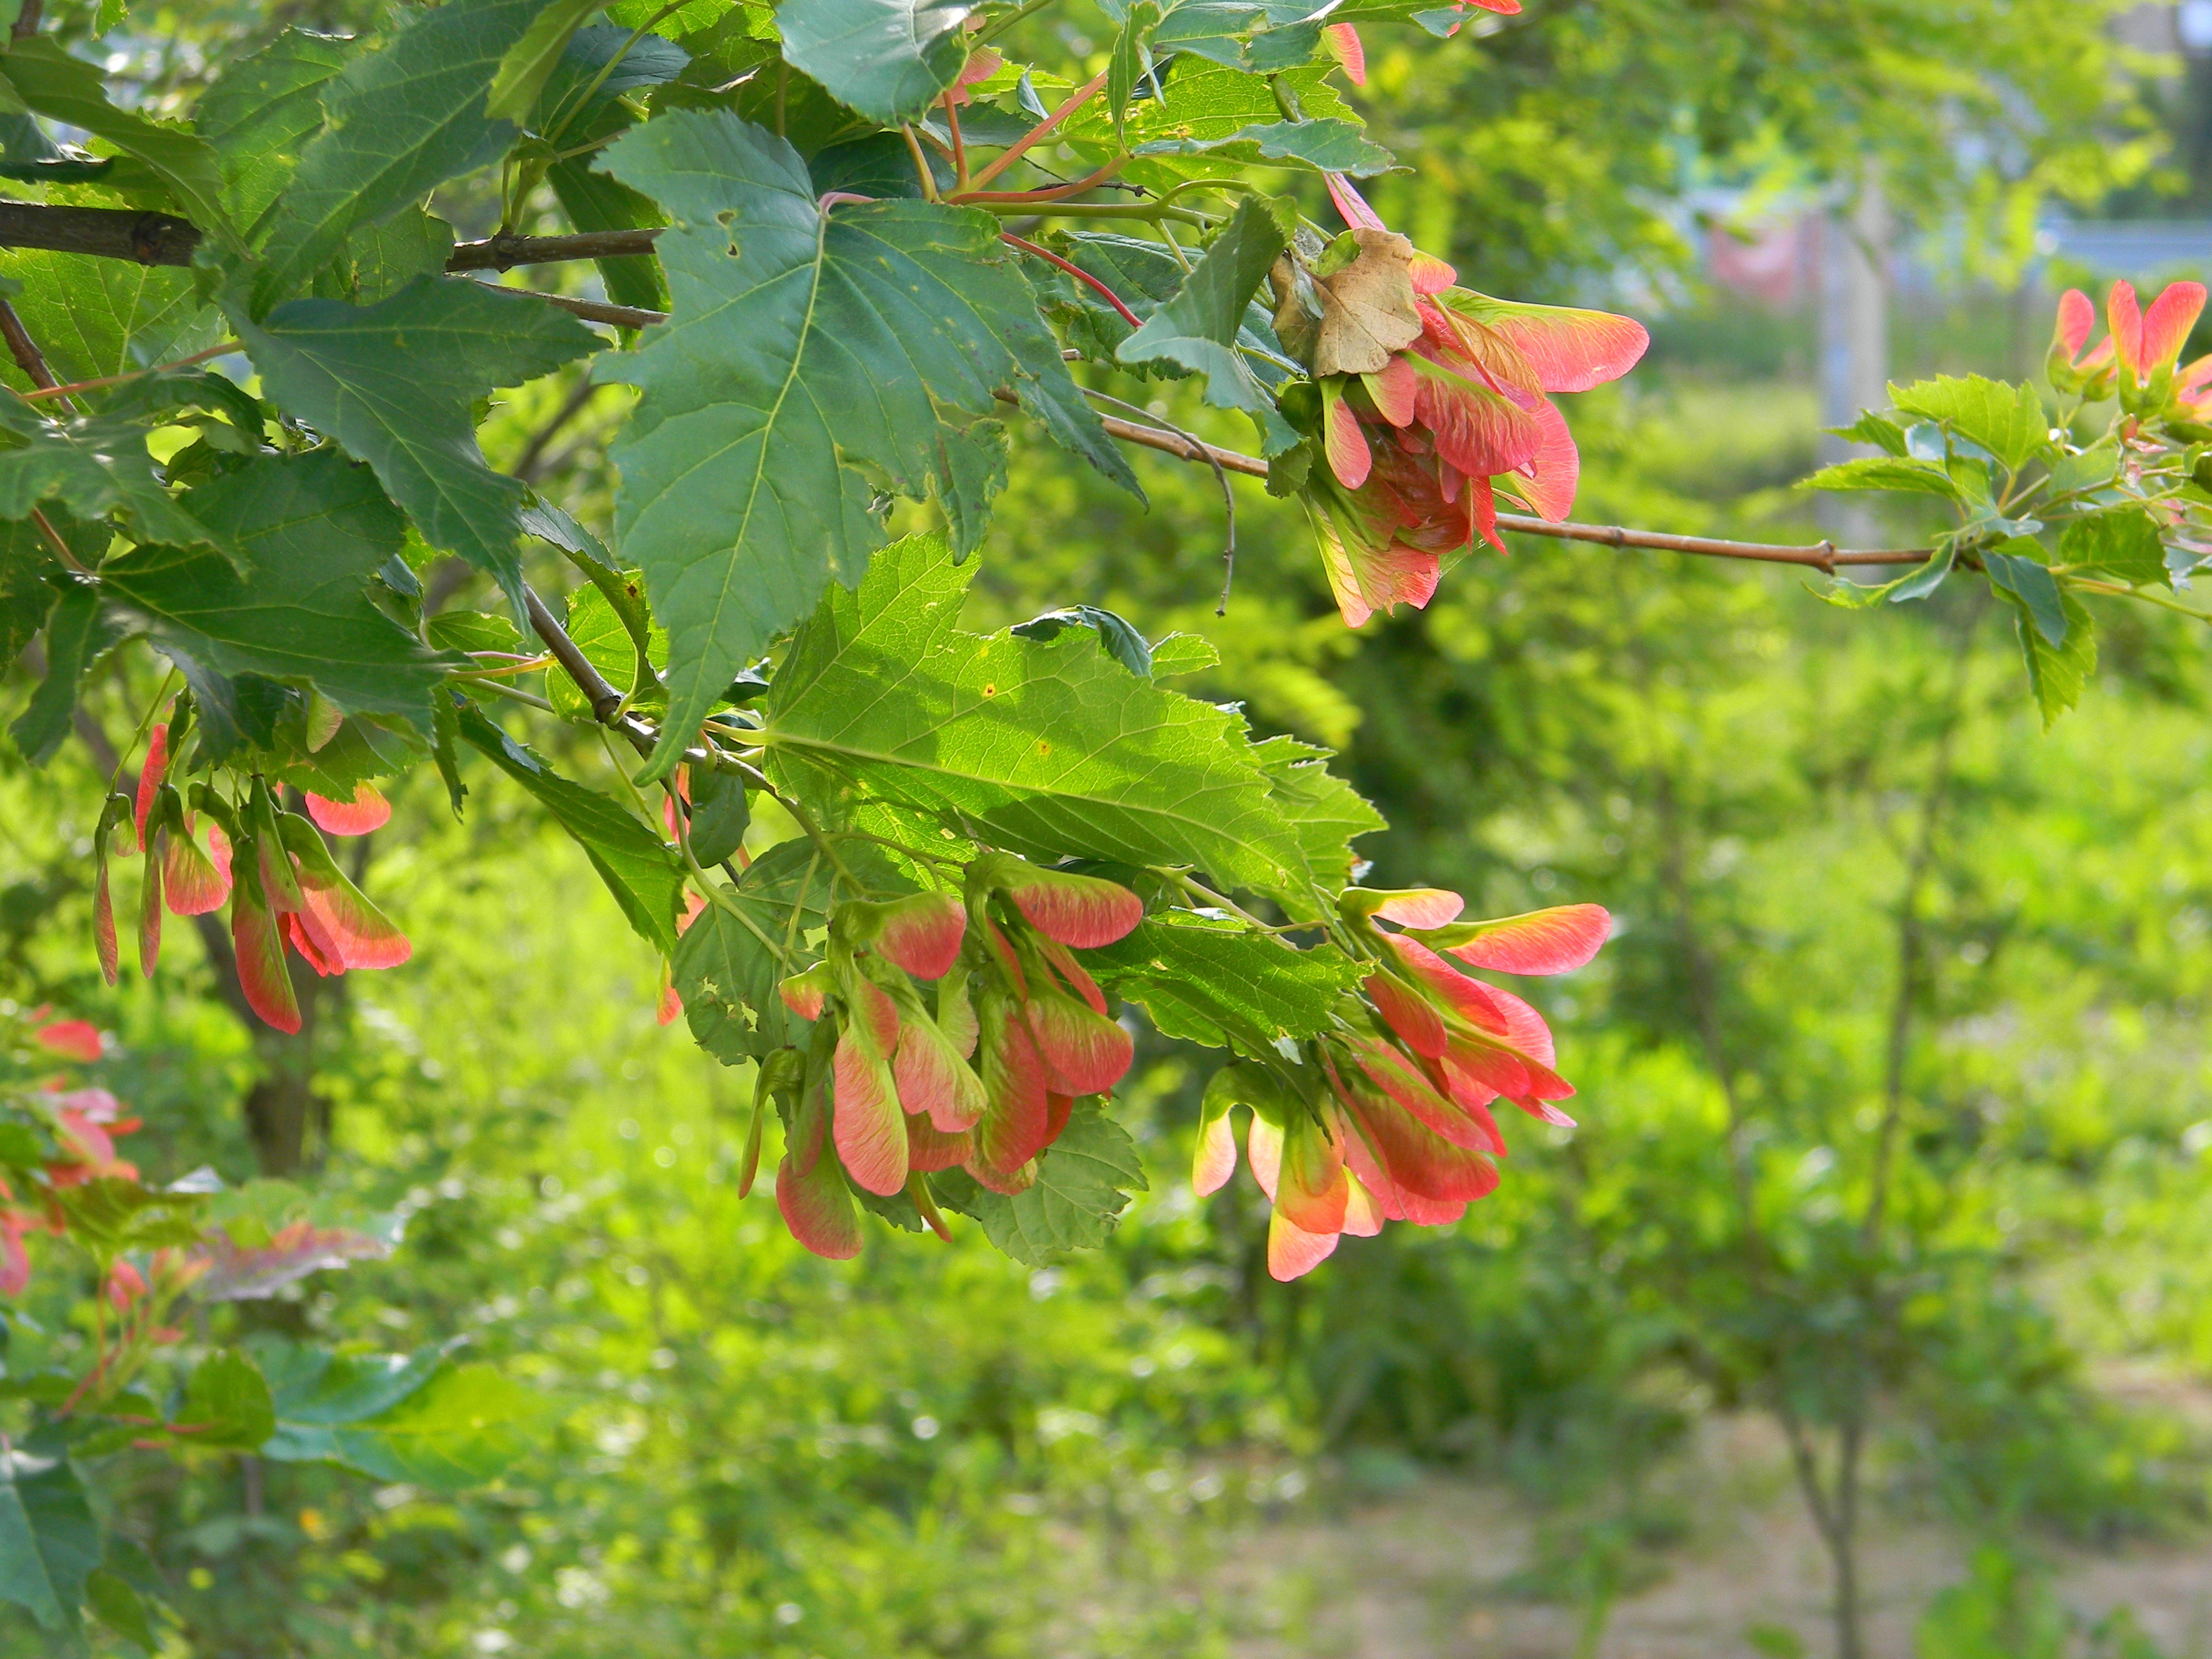
tree, nature, branch, blossom, plant, leaf, flower, summer, produce, autumn, botany, closeup, flora, season, maple, maple tree, leaves, shrub, deciduous, beautiful, greens, flowering plant, woody plant, land plant